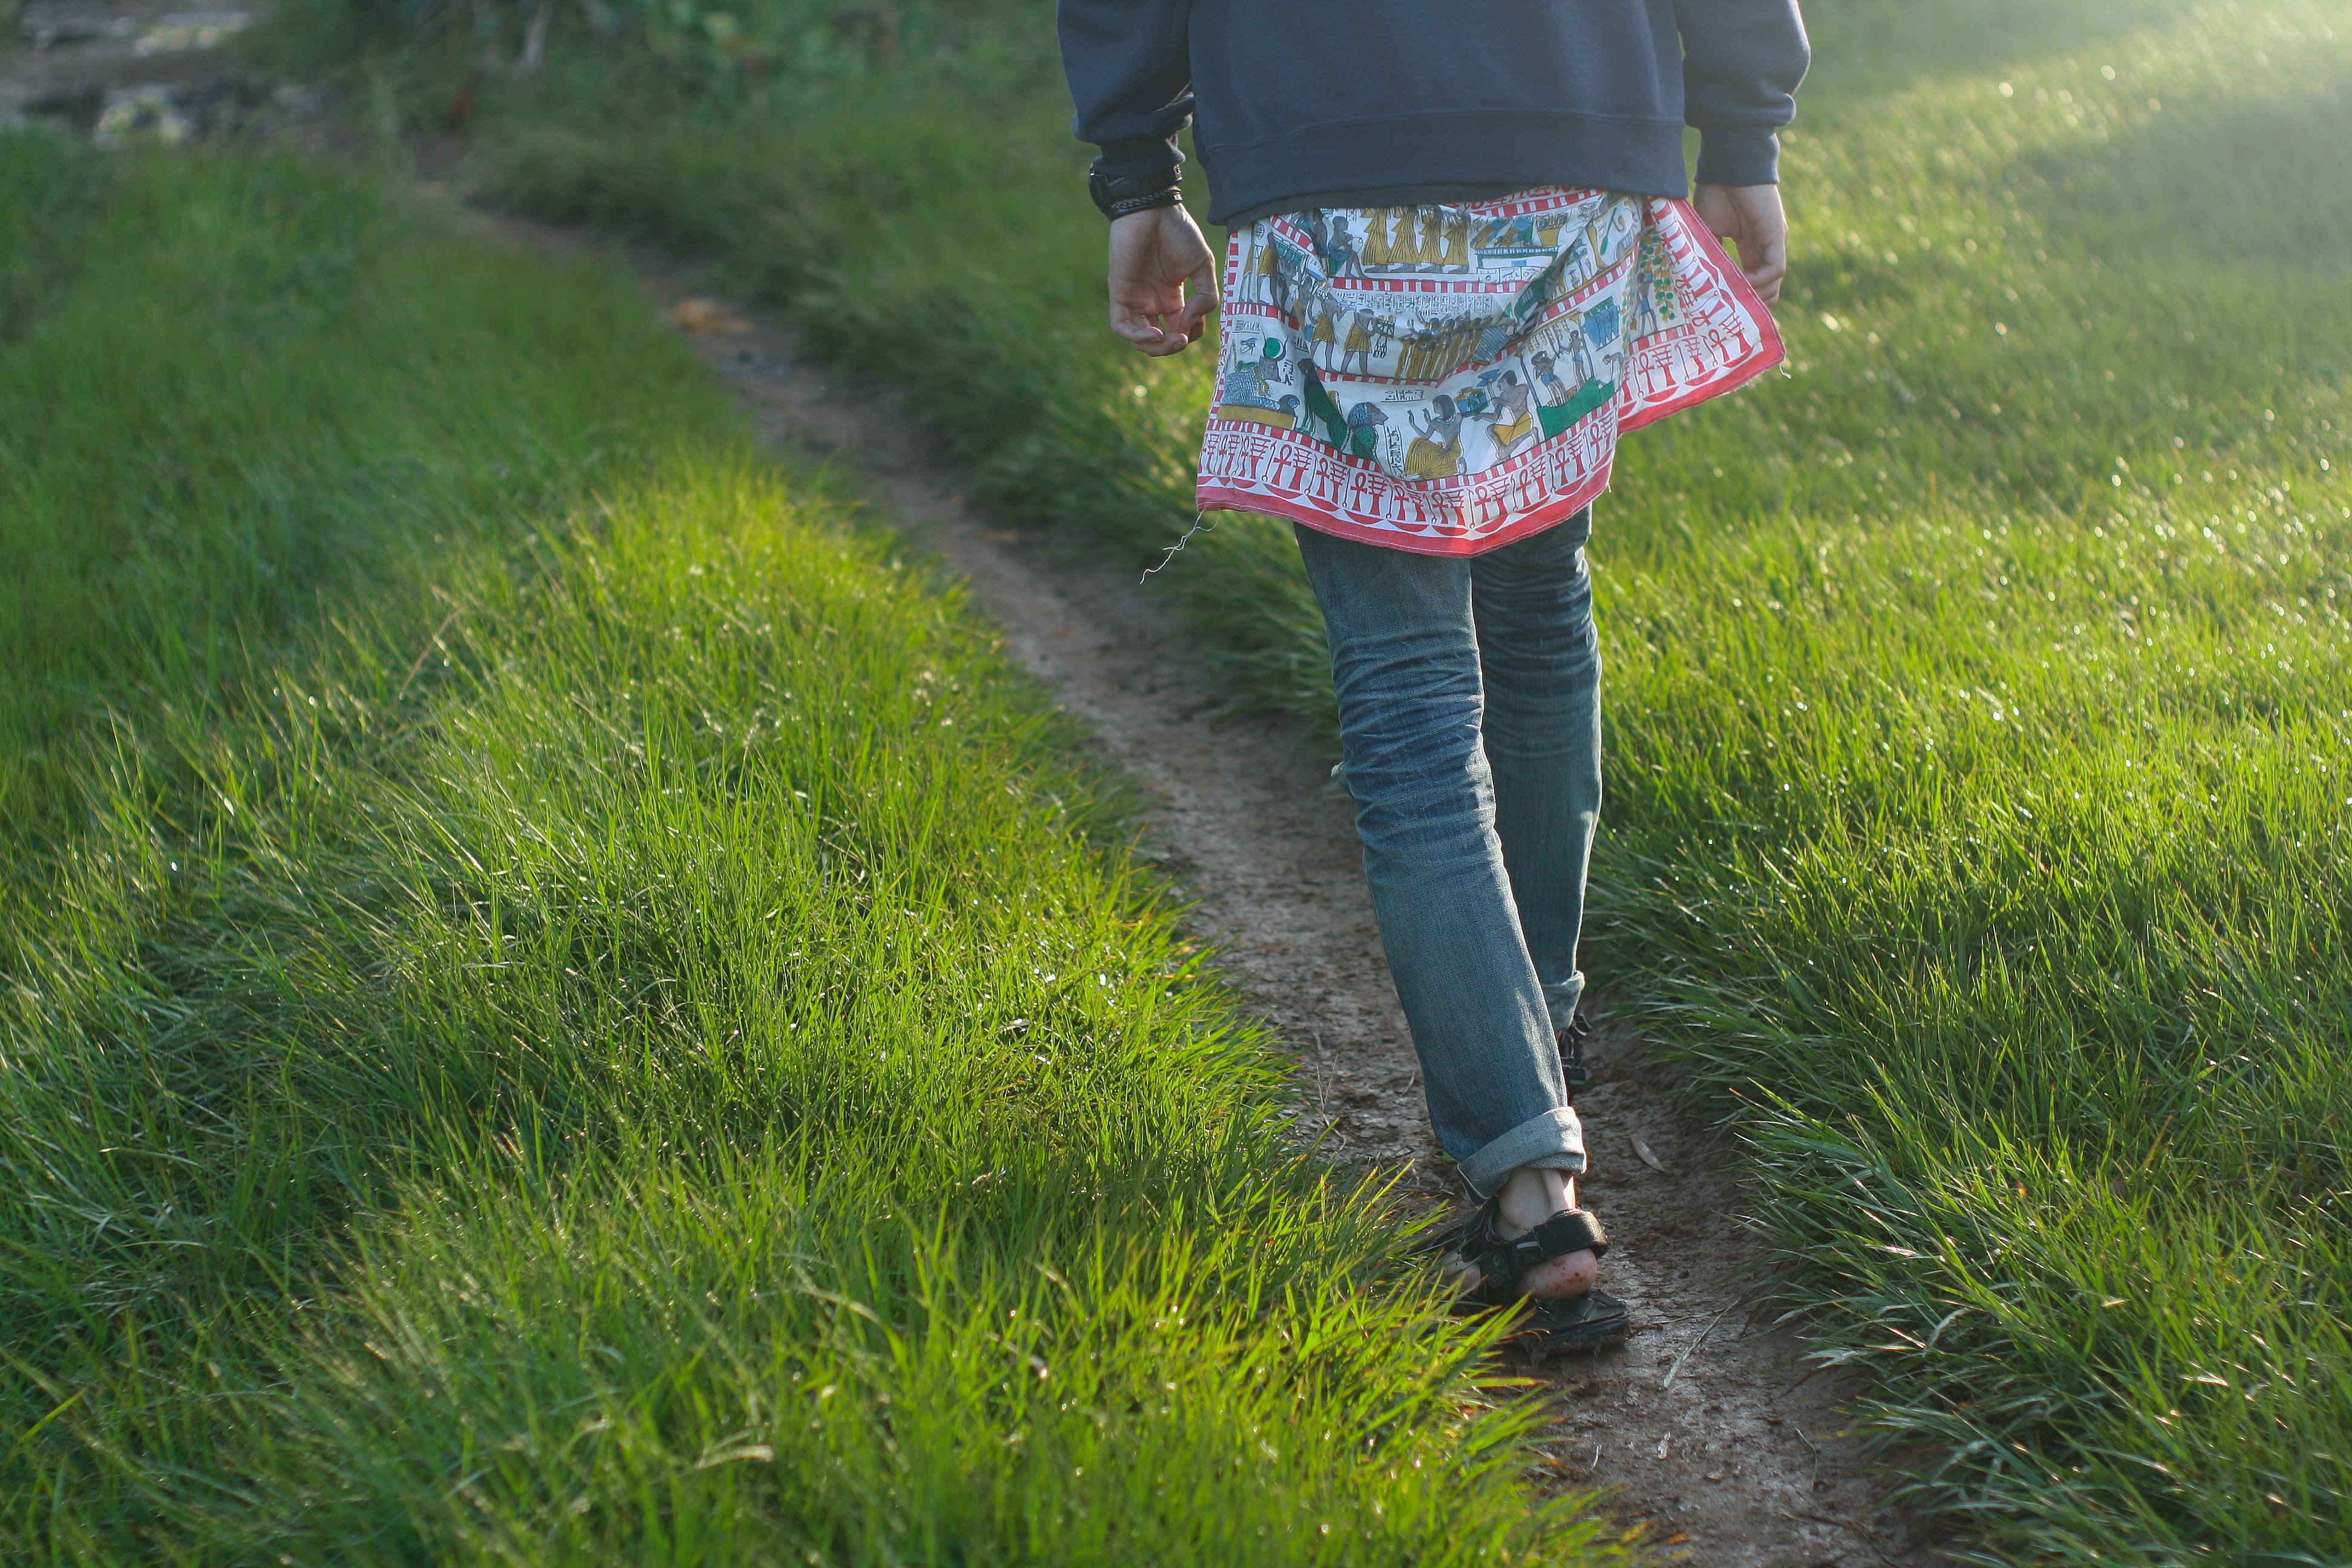
grass, walking, lawn, meadow, green, sports, footwear, grass family